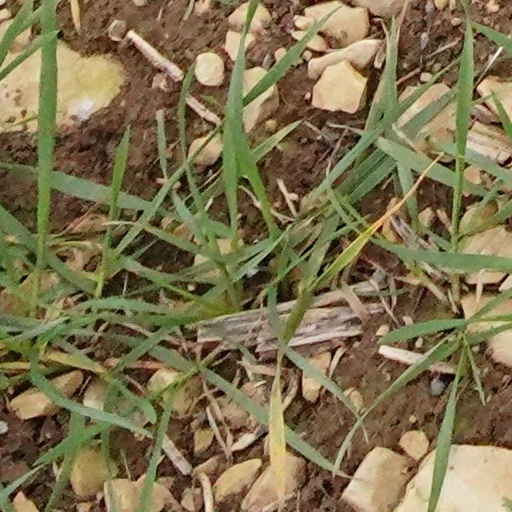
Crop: wheat